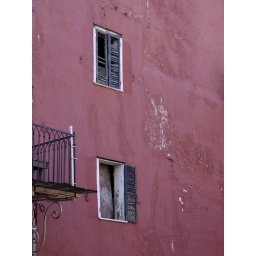
Outside wall of a building in the French Quarter of New Orleans (pre-Katrina)